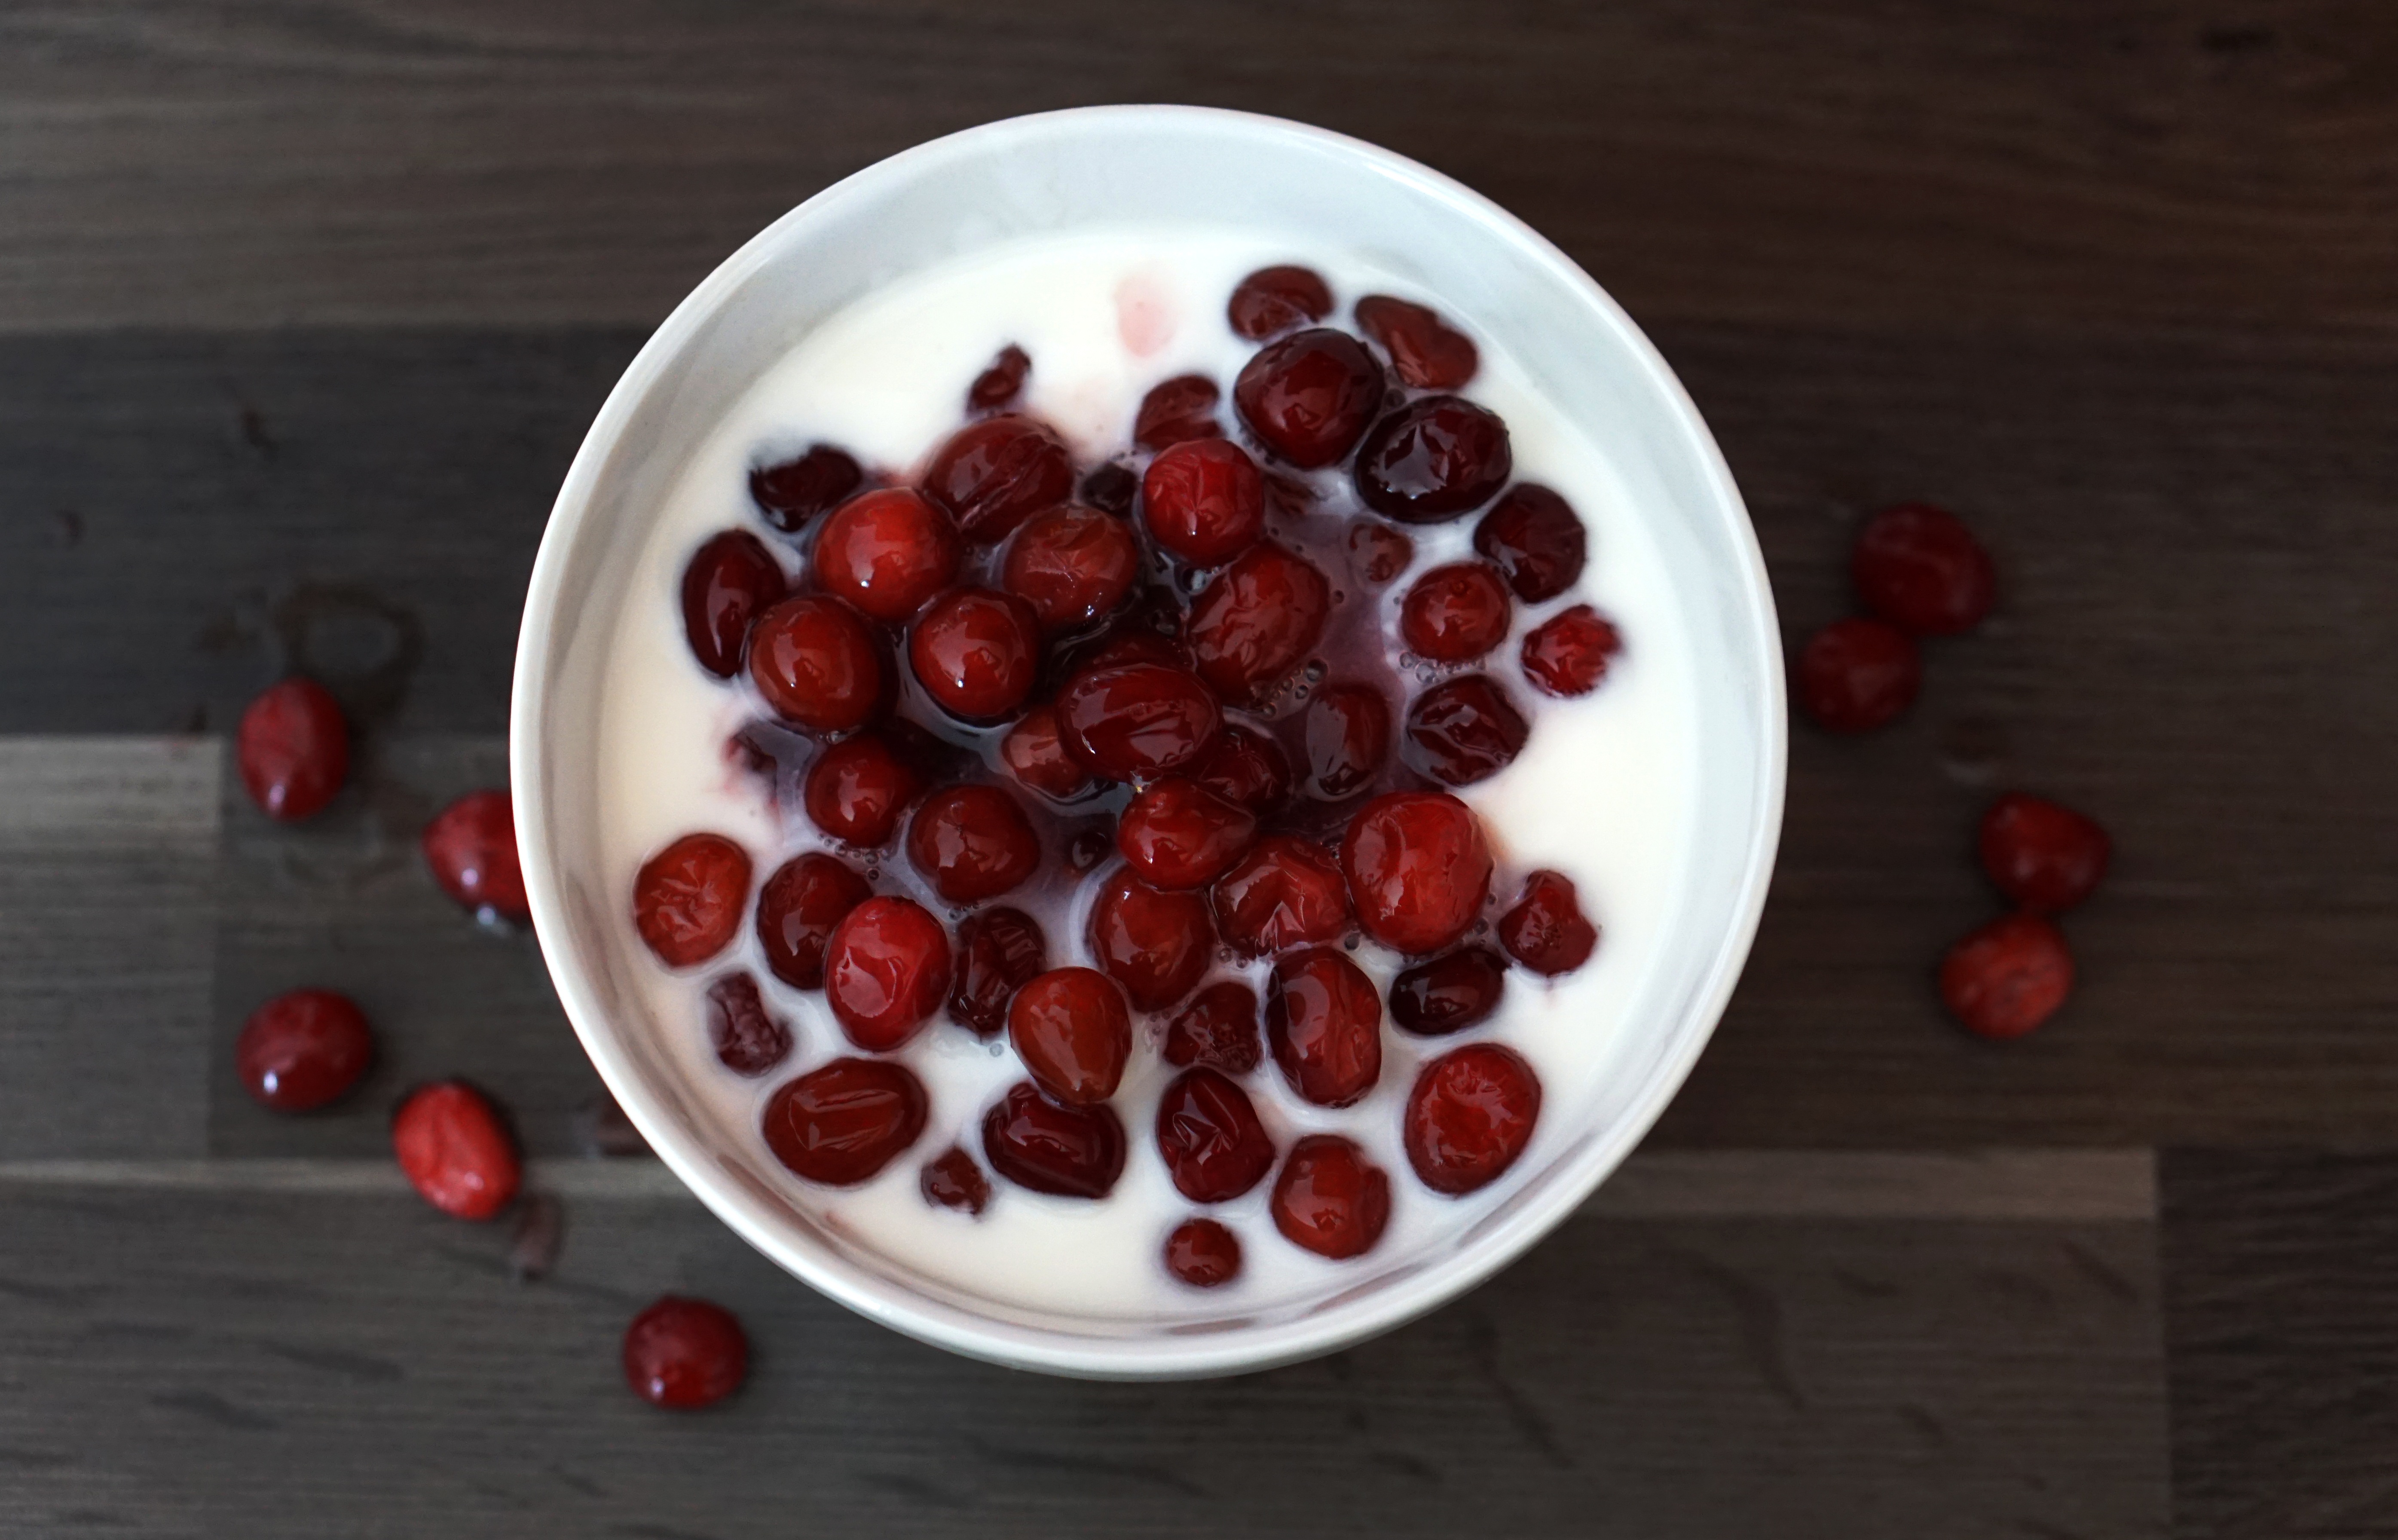
plant, fruit, berry, sweet, meal, food, red, produce, breakfast, dessert, eat, cream, delicious, pomegranate, sweet dish, cranberry, yogurt, fruits, benefit from, sweet food, cranberries, frutti di bosco